Michael Bowles

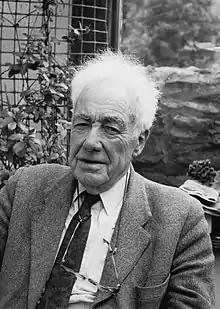
Michael Bowles (1909–1998) in Dublin, 1994.

In 1959, Bowles published the book "The Art of Conducting", with a British edition in 1961 as "The Conductor: His Artistry and Craftsmanship" In the introduction, Sir Adrian Boult wrote: "I feel sure that his book will be welcomed as an important addition to the growing library of books on conducting, and will be of immense value to those who aspire to practise the art as well as to those whose interest in the music they hear encourages them to explore further the how and why of its problems."